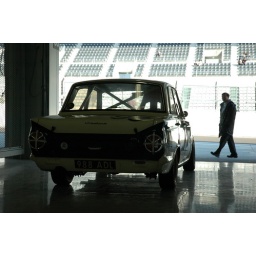
Car that participates in historic car race &amp;quot;Suzuka golden trophy race of new year&amp;quot; in Suzuka circuit.